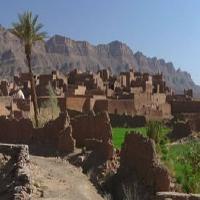
Weather: sun or clear